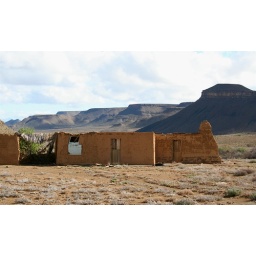
The builder used a car door for a window! Near Inverdoorn in the Western Cape Province